Magatama

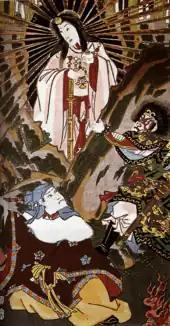
Artist's rendition of Amaterasu emerging from the cave holding a necklace in her left hand, and a sword in her right

The and , completed in the 8th century, have numerous references to . They appear in the first chapter of the , which largely describes the mythology of Japan. Susanoo, god of the sea and storms, received five hundred from Tamanoya no mikoto, or Ame-no-Futodama-no-mikoto, the jewel-making deity. Susanoo went to heaven and presented them to his sister, the sun goddess Amaterasu, who bit off successive parts of the , and blew them away to create other deities. Tamanoya no mikoto remains the god of , glasses, and cameras. In the legend Amaterasu later shuts herself in a cave. Ama-no-Koyane-no-mikoto hung , among other objects, on a five hundred-branch tree, to successfully lure Amaterasu from the cave. In the year 58, in the reign of the Emperor Suinin, the records that a dog killed and disemboweled a (badger), and a was discovered in its stomach. This was presented to Suinin, who enshrined it at Isonokami Shrine, where it is said to presently reside. A similar practice is described again in the during the reign of the Emperor Chūai. Chūai made an inspection trip to the Tsukushi, or Kyūshū, and was presented with an enormous tree hung with as well as other sacred objects.